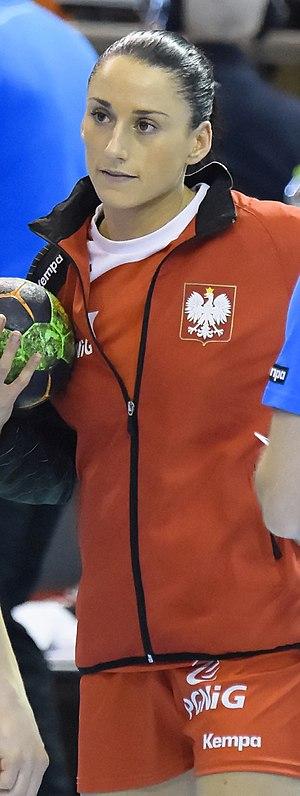
Rencontre en la Pologne et la norvège lors de la golden League de handball. A Dijon, le 19 mars 2015.